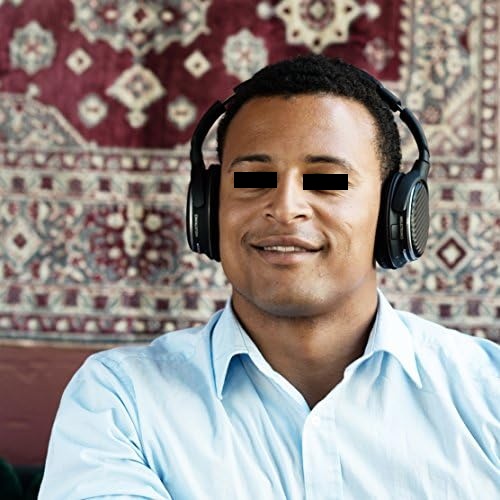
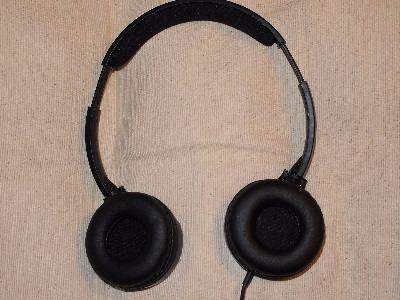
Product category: headphones
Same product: no